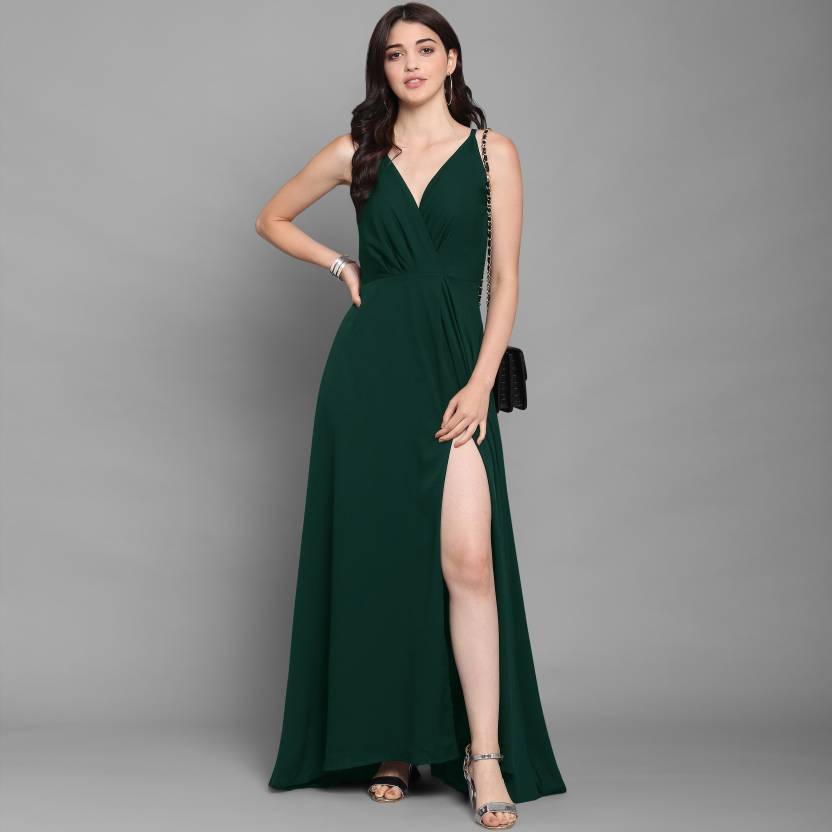
Product: Women Fit and Flare Green Dress
Price: ₹349
Colors: Green
Pattern: Solid
Description: high slite maxi dreess styles Fabric Care DRY CLEAN The Sheetal Associates GREEN A-line Casual Western Dress from the house of Creation is ideal for the party, evening, valentines day, birthday, DJ night, etc. The dress is made of standard Net Material which is very light weight and the inner is made from crepe material which feels very smooth on skin. The knee length medium size dress is perfect for western look. Its has a round collar neck with design. Dress front LENTH-50(inches)